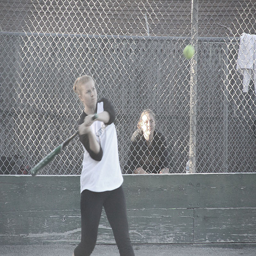
A young woman swinging a baseball bat at a tennis ball.
A woman getting ready to hit a soft ball while another woman watches.
Woman about to hit a yellow softball with bat.
A young woman swings at a ball with a baseball bat.
A woman swinging a bat at a softball